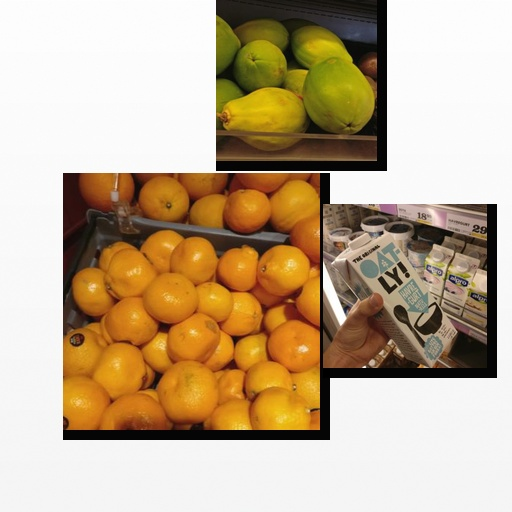
Food items: papaya, oat_yogurt, satsuma